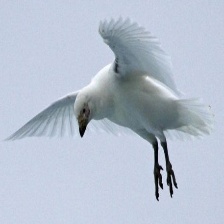
Species: SNOWY SHEATHBILL
Scientific name: CHIONIS ALBUS